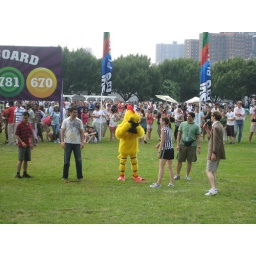
T-shirts frozen in LNO that will be unraveled with...a plastic tray, a bottle of water and a lot of creativity.